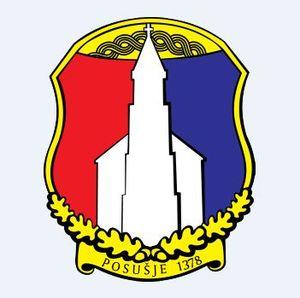
Posušje est une ville et une municipalité de Bosnie-Herzégovine située dans le canton de l'Herzégovine de l'Ouest et dans la Fédération de Bosnie-et-Herzégovine. Selon les premiers résultats du recensement bosnien de 2013, la ville intra muros compte 6 386 habitants et la municipalité 20 698.
La municipalité est une unité administrative de la Bosnie-Herzégovine.